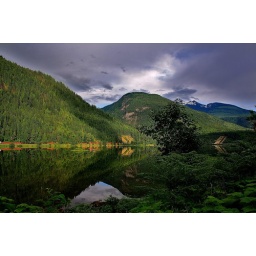
canadadian pacific train going through the mountain beside a lake around revelstoke bc canada